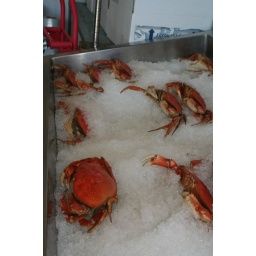
taken at the fish market at Fisherman's Terminal in Seattle